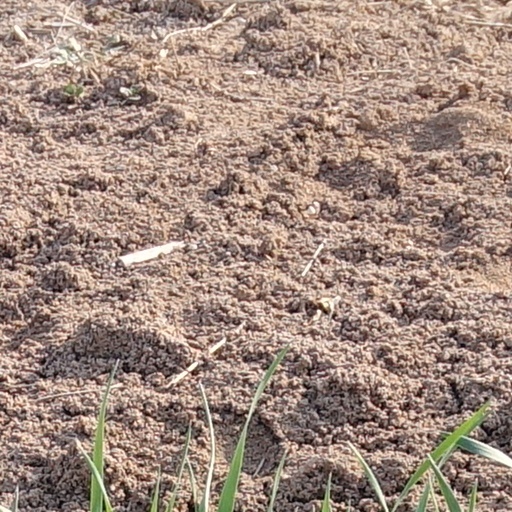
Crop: wheat